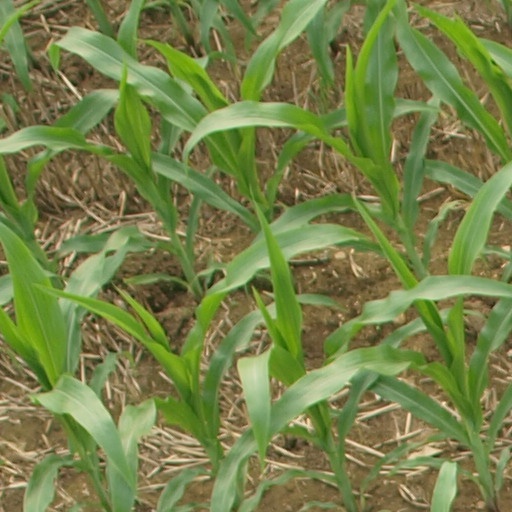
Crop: maize; corn